The Mend (film)

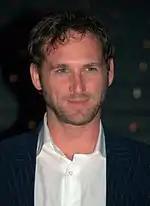
Josh Lucas, seen here in April 2009, was cast in the lead role of Mat in The Mend

"The Mend" marks the feature film directorial debut of John Magary. Magary had previously directed the 2008 short film "The Second Line", which was an official selection at the Sundance Film Festival.